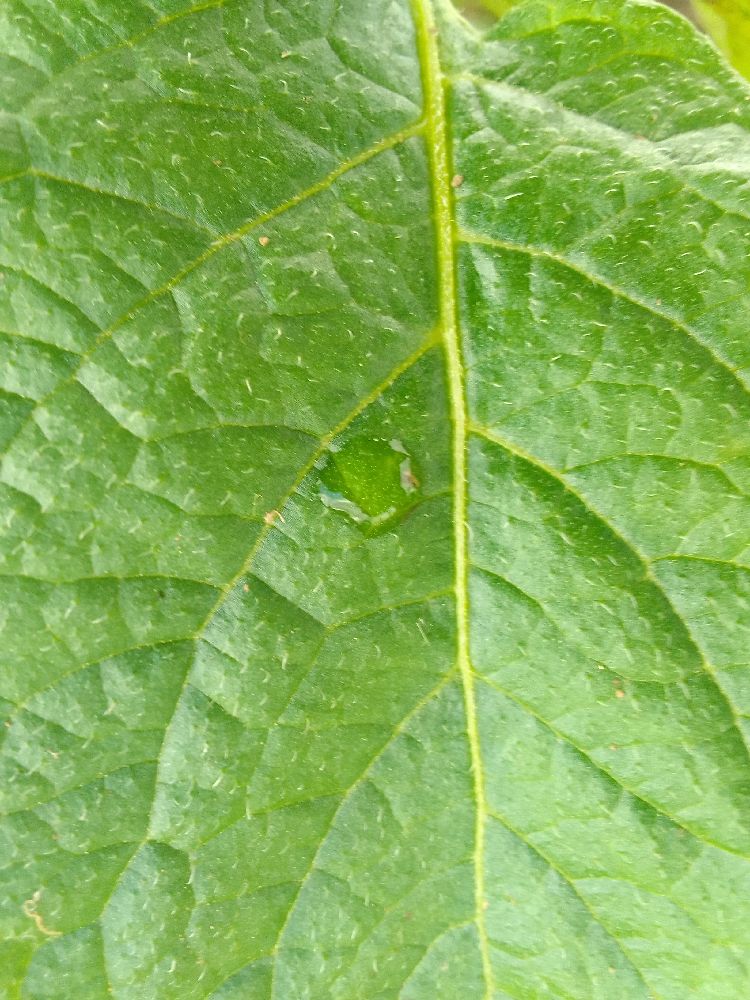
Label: Healthy